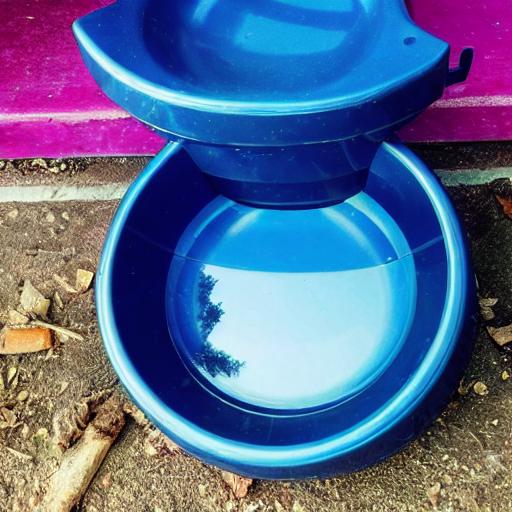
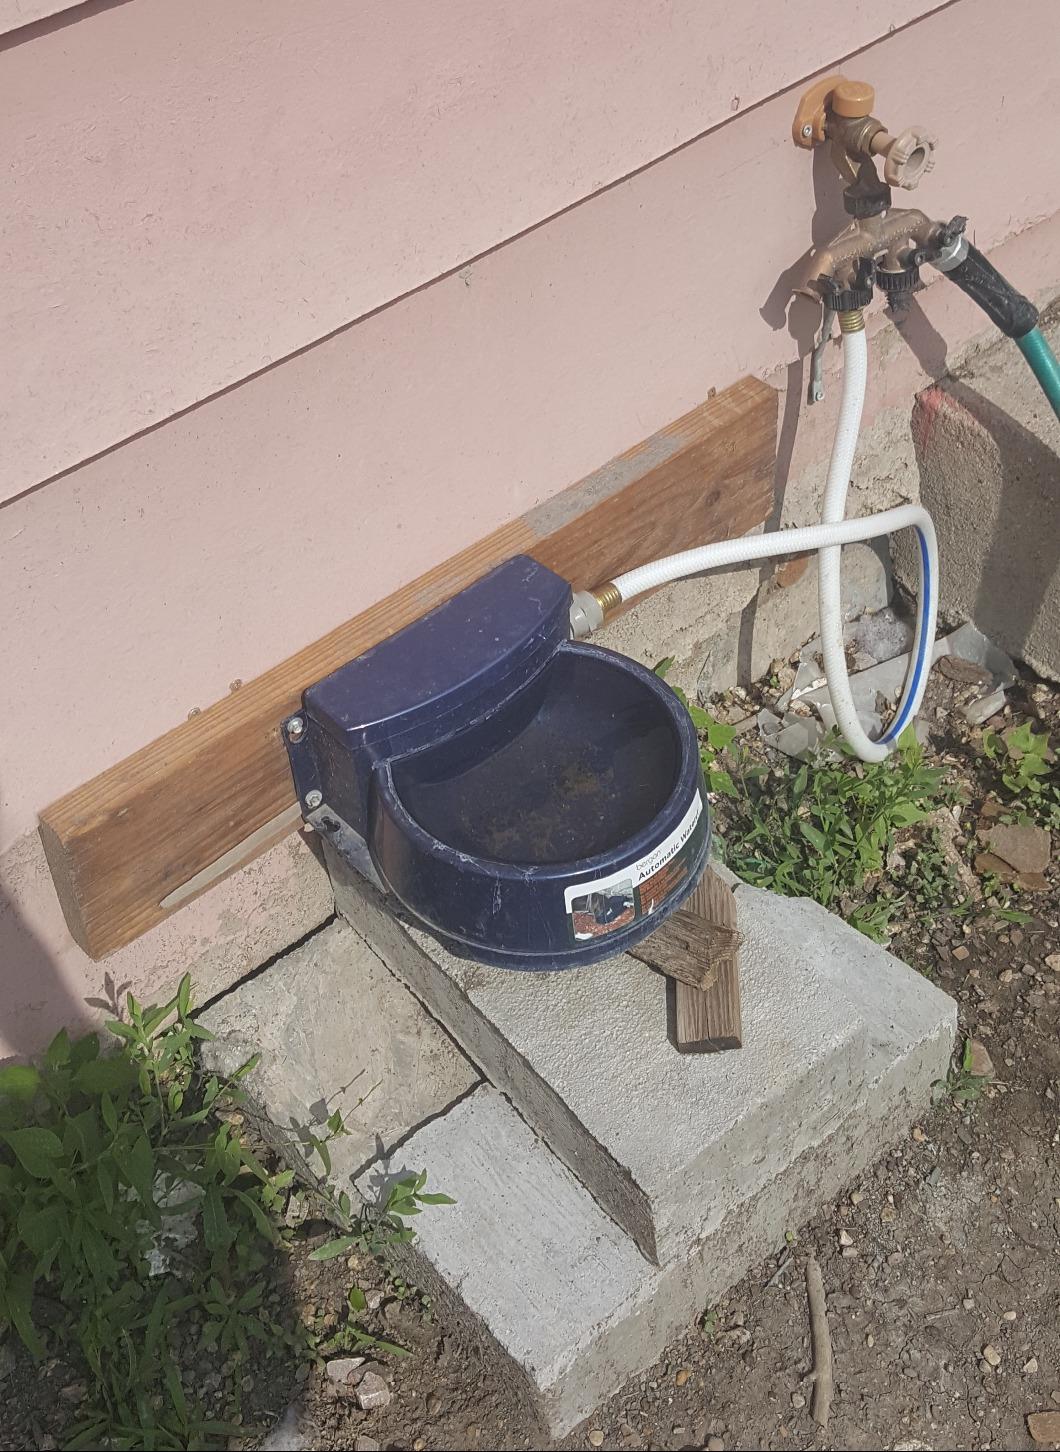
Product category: items_bowl
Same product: no